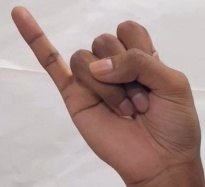
ASL sign: J